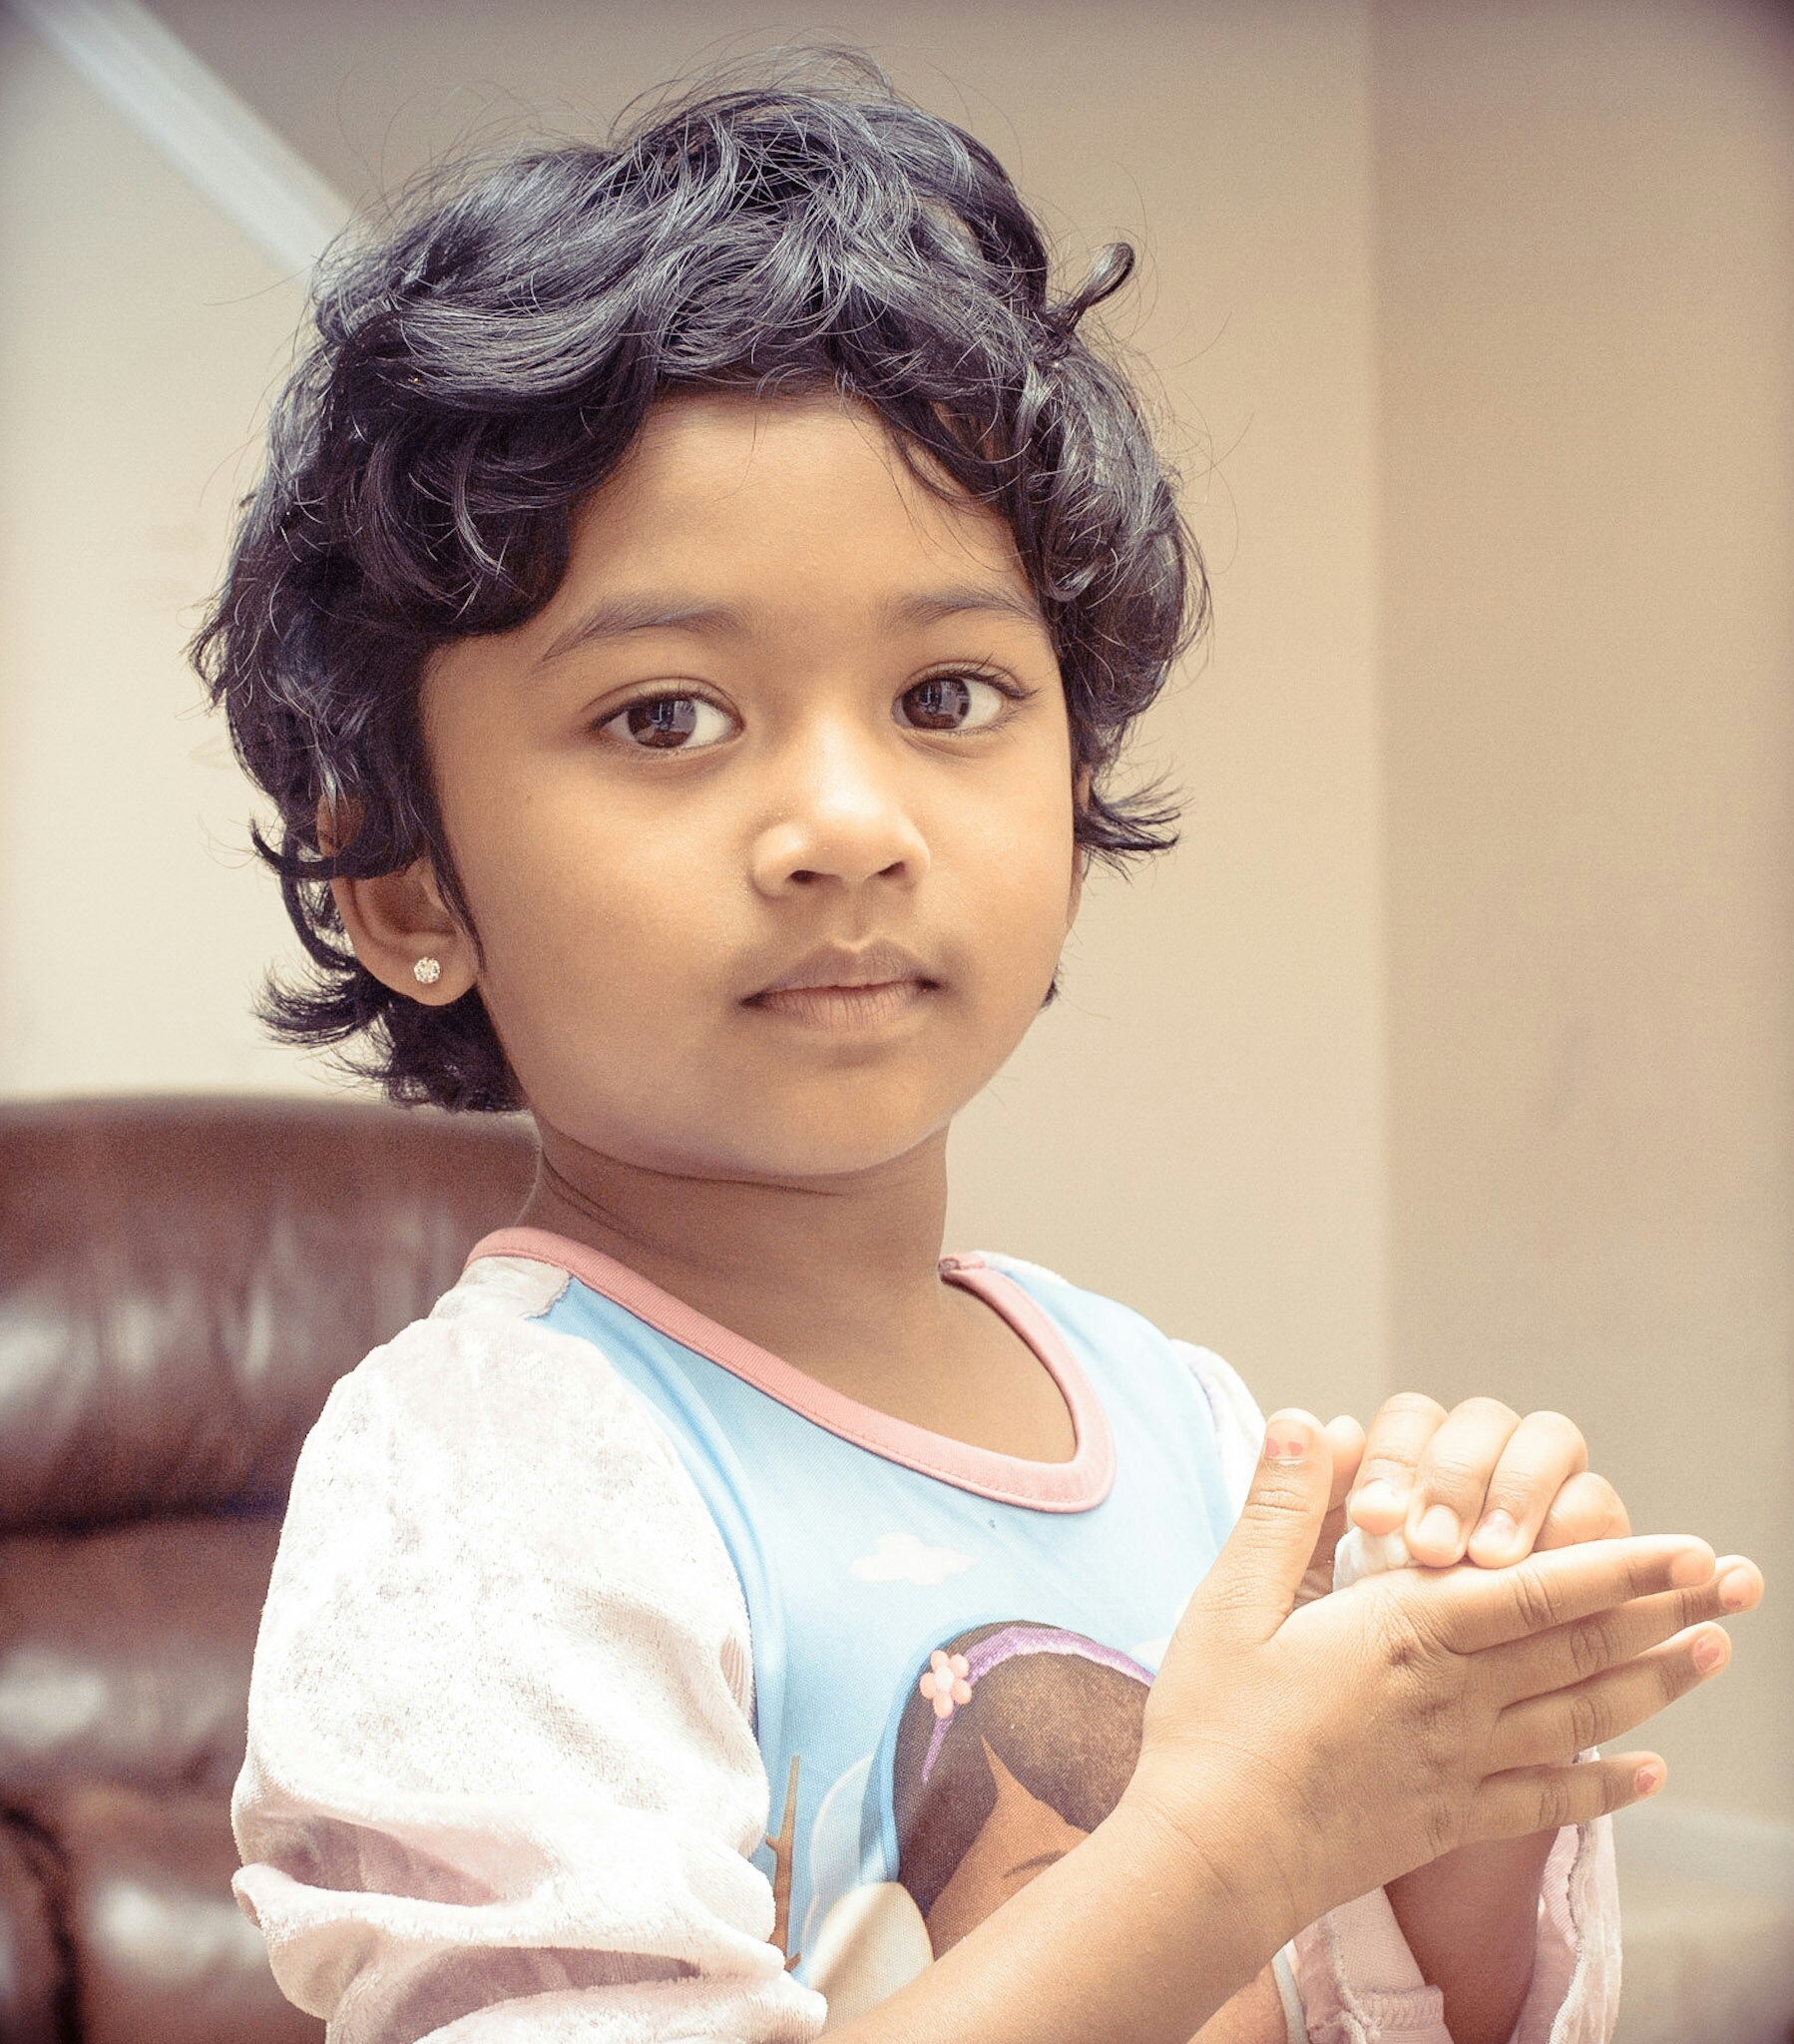
hand, person, girl, hair, portrait, model, artistic, child, facial expression, hairstyle, smile, face, nose, children, dress, eye, head, skin, beauty, short hair, indian, photo shoot, brown hair, portrait photography